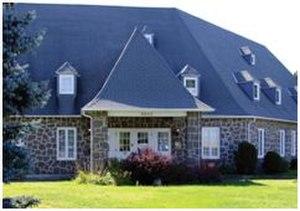
Siège social de Lépine Cloutier/Athos, en 2014, sise au 9255, boul. de l’Ormière, Québec
Lépine Cloutier est une entreprise de produits et services funéraires dont le siège social est basé à Québec. Fondée en 1845 par Germain Lépine, la Maison Lépine est située sur rue Saint-Vallier pendant plus de 165 ans et a été gérée par cinq générations de la famille Lépine. Après l’ère des multinationales, un groupe privé, Athos services commémoratifs, a acquis Lépine Cloutier et l’entreprise funéraire de Montréal, Urgel Bourgie. À Québec, opérant sous le vocable de Lépine Cloutier/Athos, l’entreprise comprend, en 2014, deux cimetières-jardins, des complexes funéraires avec leur chapelle et des résidences funéraires.